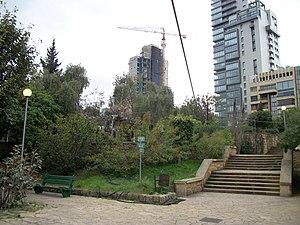
Le jardin de Sioufi dans le district d'Achrafieh à Beyrouth
L'environnement au Liban est l'environnement du Liban, un pays à l'extrémité orientale de la mer Méditerranée. Le pays a quatre zones géographiques principales : la plaine côtière, le Mont Liban, la plaine de la Bekaa, et l'Anti-Liban « Montagne orientale du Liban ». Le climat est méditerranéen, les régions côtières ayant des étés chauds et humides et des hivers froids et humides, la capitale reçoit beaucoup de pluie, 838 mm, qui est presque le double de Londres et proche de New York.
Le jardin de Sioufi est un jardin public dans le district d'Achrafieh à Beyrouth, au Liban. Le jardin donne sur l'avenue Président Émile Lahoud, le fleuve de Beyrouth et les sommets du Mont Liban. La superficie du jardin est de 20 000 mètres carrés.